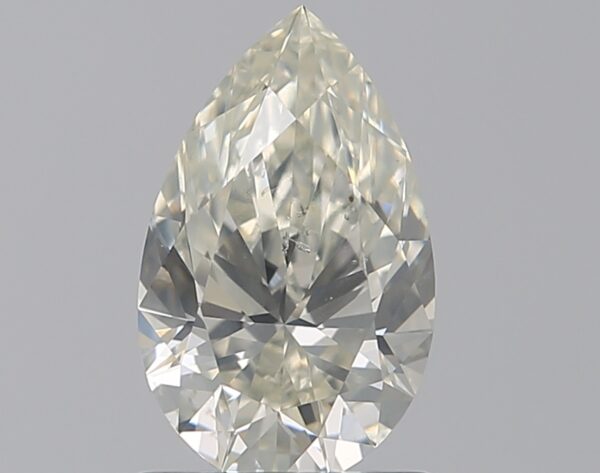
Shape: pear
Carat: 0.91
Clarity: SI1
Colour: K
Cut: EX
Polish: EX
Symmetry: VG
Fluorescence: F
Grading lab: GIA
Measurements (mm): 8.6 x 5.31 x 3.31